South Willington Historic District

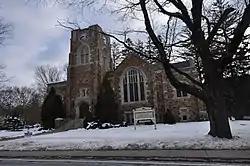

The South Willington Historic District is a historic district encompassing the historic village of South Willington in the town of Willington, Connecticut. The village, mostly stretched along Connecticut Route 32, developed as a 19th-century industrial mill village associated with the Gardiner Hall Jr. Company. The district was listed on the National Register of Historic Places in 2017.